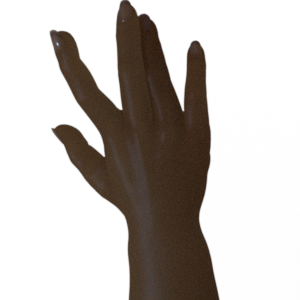
Label: paper